Aidan Chambers

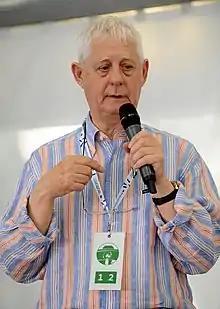
Chambers in 2012

Aidan Chambers (27 December 1934 – 11 May 2025) was a British author of children's and young-adult novels. He won both the British Carnegie Medal and the American Printz Award for "Postcards from No Man's Land" (1999). For his "lasting contribution to children's literature" he won the biennial, international Hans Christian Andersen Award in 2002.